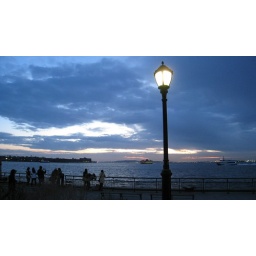
The clouds in the sky are always amazingly variable.